Lafayette Afro Rock Band

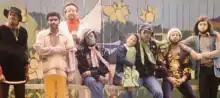
Lafayette Afro Rock Band in 1978

Lafayette Afro Rock Band was an American funk band formed in Roosevelt, Long Island, New York in 1970. Shortly after their formation, they relocated to France. Though little-known in their native United States during their recording period, they have since become celebrated as one of the standout funk bands of the 1970s and are particularly noted for their use of break beats. The band also recorded under the names Ice, Crispy & Co. (Krispie & Co. in Europe), Captain Dax, and others.